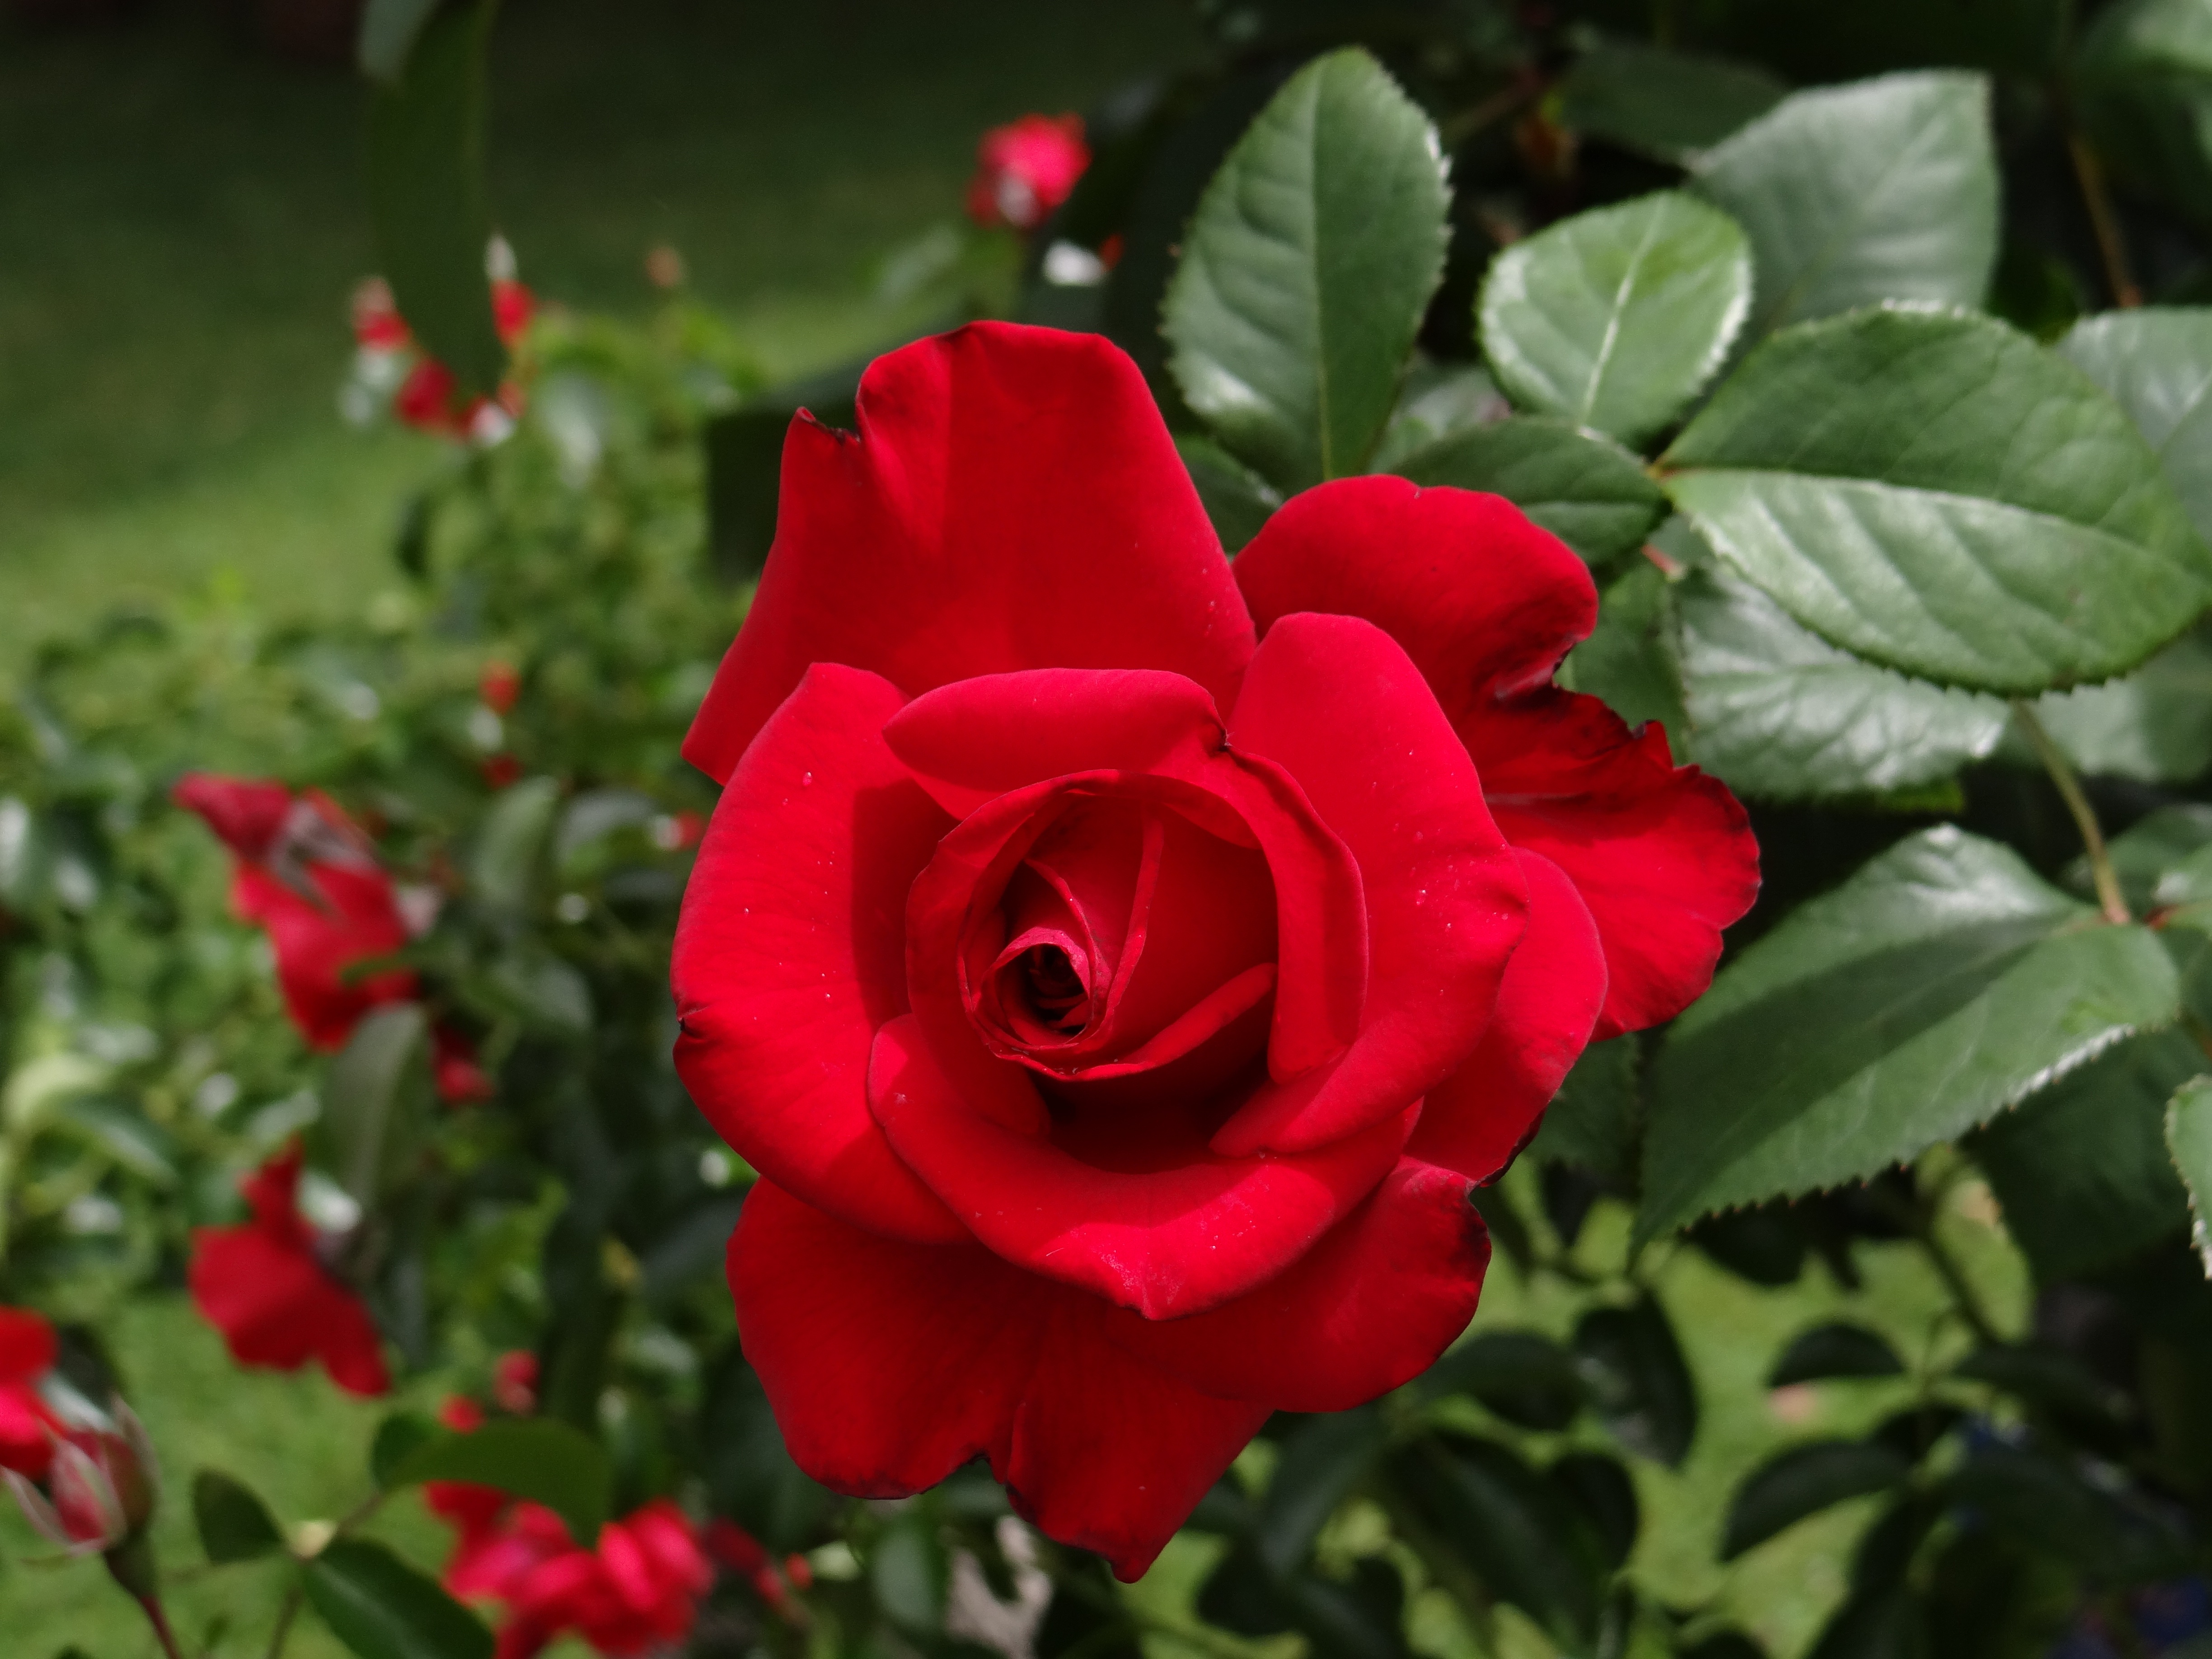
plant, flower, petal, rose, red, flora, floribunda, rose bloom, flowering plant, garden roses, rose family, garden rose, land plant, rosa centifolia, rose order